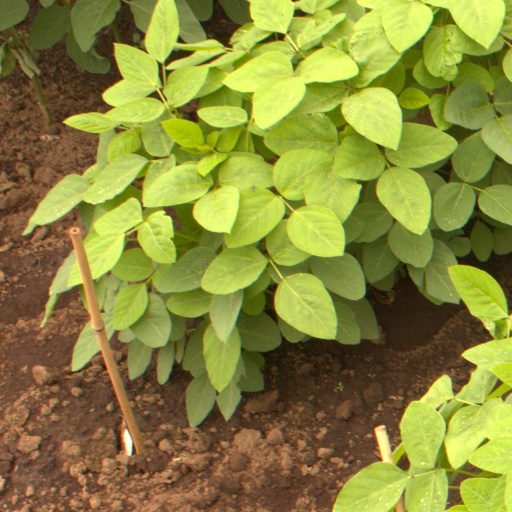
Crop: soybean